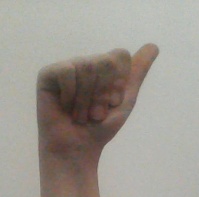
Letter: dhad